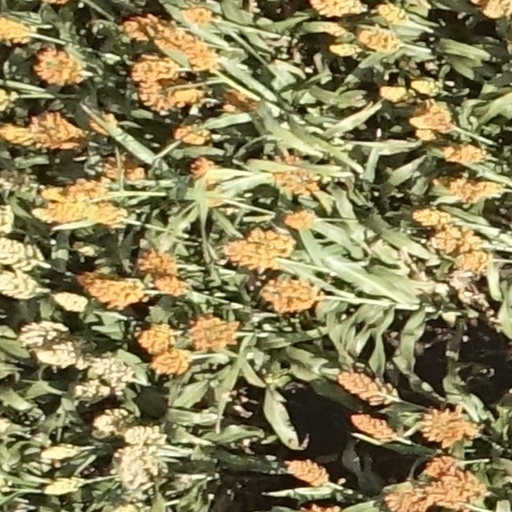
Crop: sorghum